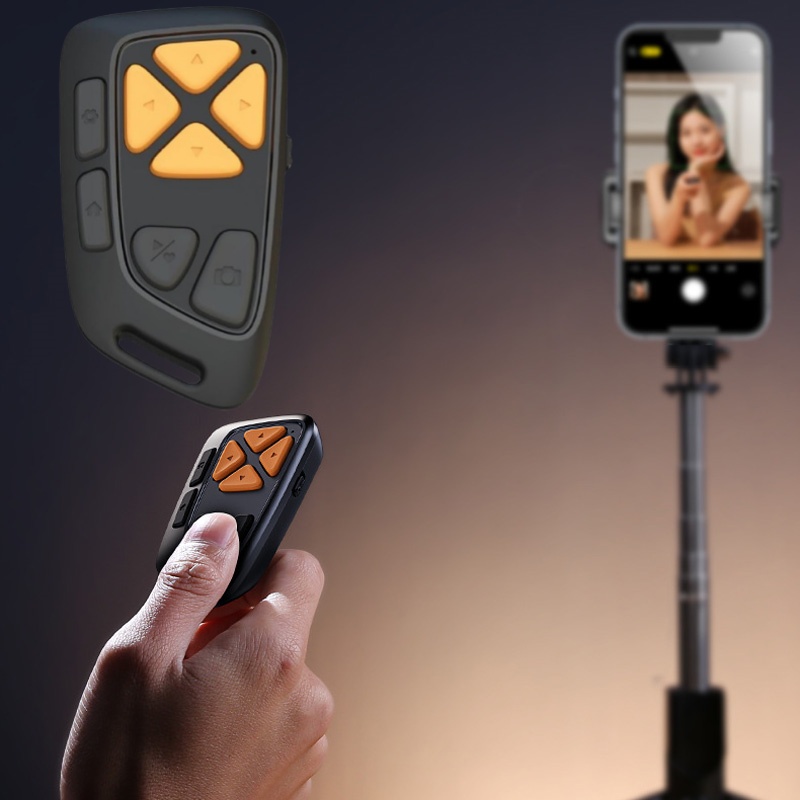
Bærbar fjernkontroll for kameralukker på smarttelefoner
FUNKSJONER FJERNKONTROLL FOR VIDEORULLING: Styr videoavspilling, bla opp eller ned, spill av, sett på pause og liker enkelt på korte videoapper. Den er kompatibel med de fleste smarttelefoner, slik at du kan bruke den sømløst på en lang rekke enheter. SILENT KNAPP: Har en komfortabel dempeknapp i silikon som gir følsom og stillegående betjening, perfekt for stille steder som studenthjem eller biblioteker. Den lydløse designen sørger for at det ikke oppstår forstyrrende støy mens du bruker fjernkontrollen. FOTOOPPTAK MED ÉN KNAPP: Når du har koblet til telefonen, åpner du bare kameraappen og trykker på fotoknappen for å ta et bilde. Du trenger ikke hjelp fra noen andre! Ta bilder enkelt fra opptil 10 meters avstand for gruppebilder eller selfies. E-BOK-SIDEVENDER: Denne fjernkontrollen er også perfekt til å bla i e-bøker. Bare sørg for at e-bok-appen er satt til venstre/høyre sveipemodus før du bruker den, slik at du kan lese mer praktisk og håndfritt. KOMPAKT OG PRAKTISK: Denne lette og slitesterke fjernkontrollen tåler høye temperaturer og er konstruert for å vare. Batteriet har lang levetid, slik at du ikke trenger å bekymre deg for hyppige utskiftninger, noe som gjør den ideell for regelmessig bruk. SPESIFIKASJONER Material: ABS Farge: Svart, Hvit Størrelse på pakken: 68mm*15mm*98mm Vekt: 6.5g Pakken inkluderer: 1 * Bærbar fjernkontroll for kameralukker for smarttelefoner MERKNAD Kompatibel med de fleste smarttelefoner. Tillat en liten feil på grunn av manuell måling. Forsikre deg om at du ikke har noe imot det før du kjøper.
Brand: freijord
Category: Electronics > Communications > Telephony > Mobile & Smart Phone Accessories > Mobile Phone Camera Accessories > Remote Shutters